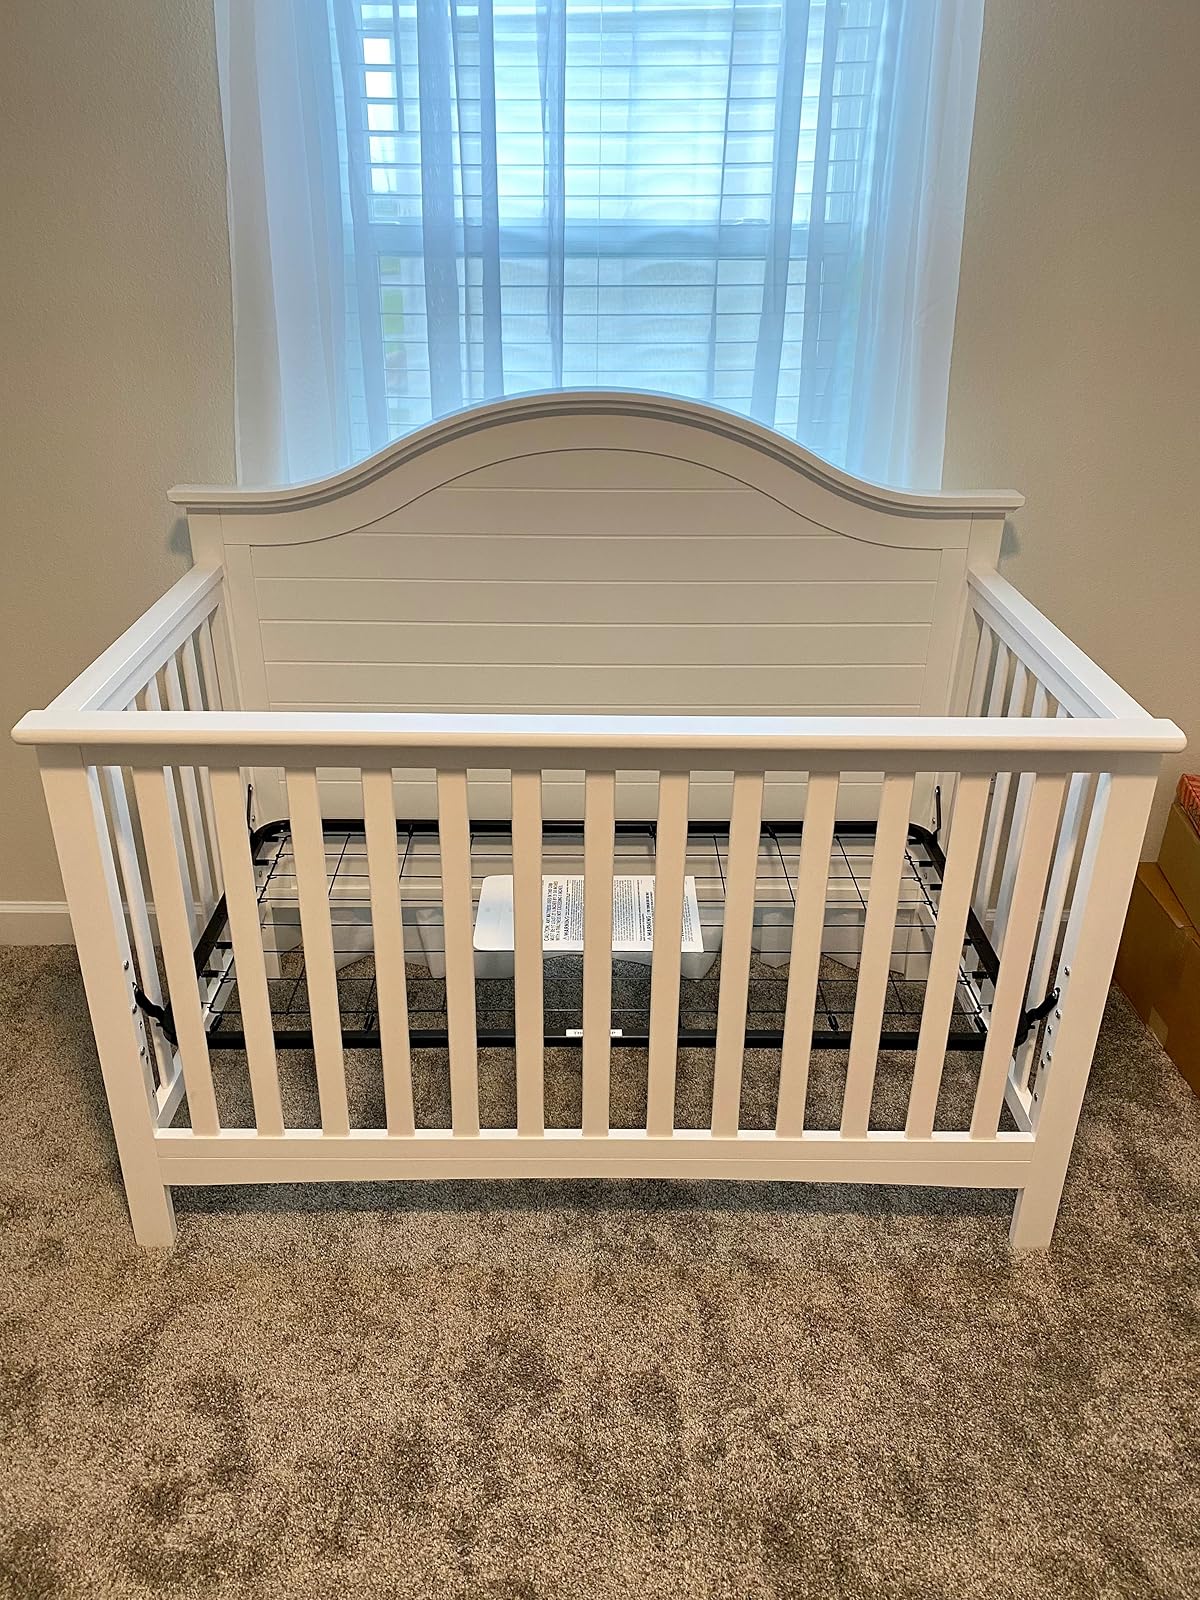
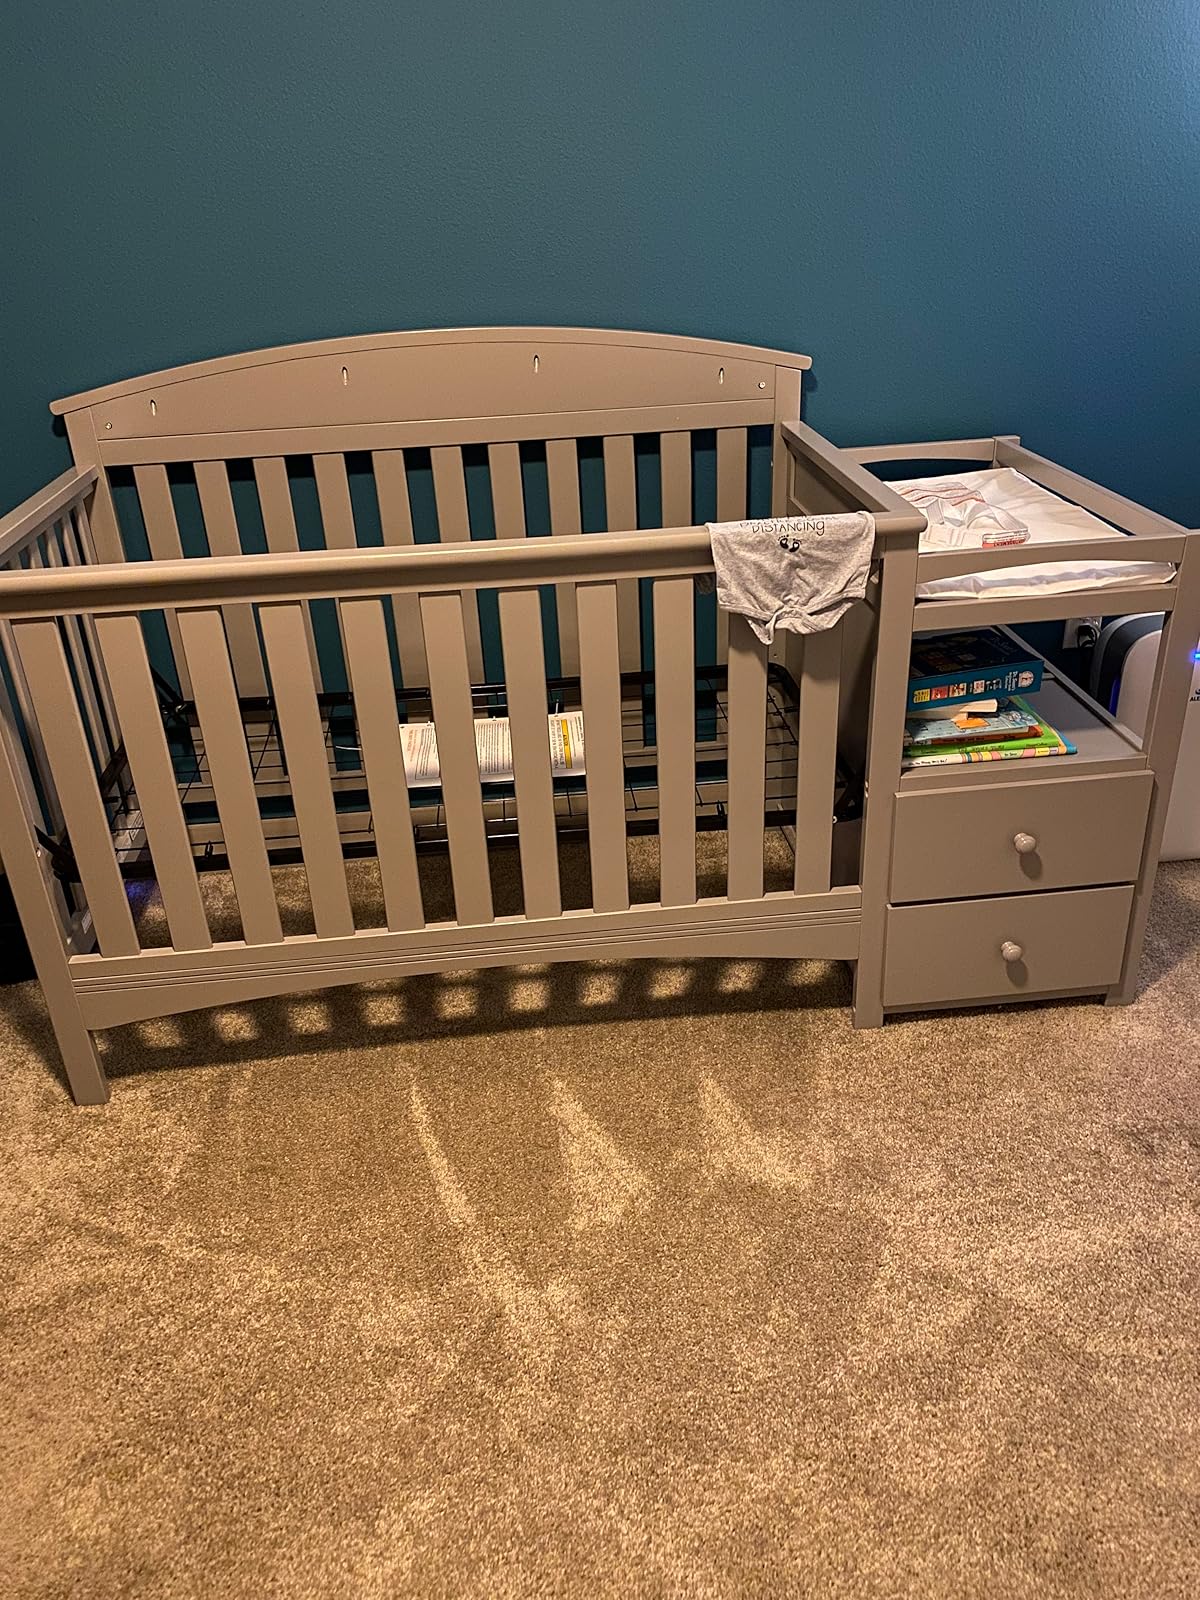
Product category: products_crib
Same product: no